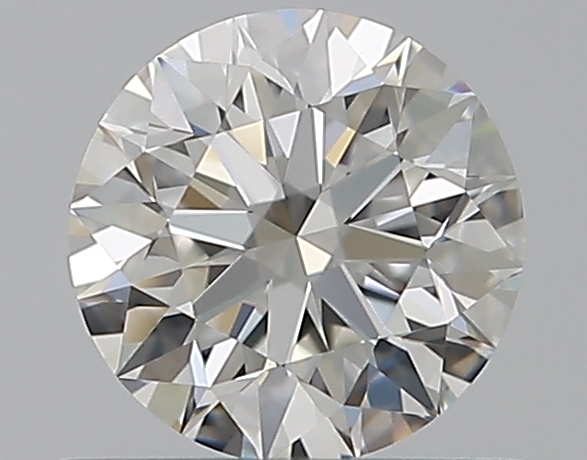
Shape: round
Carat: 0.51
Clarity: VS1
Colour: G
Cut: EX
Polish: EX
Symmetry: EX
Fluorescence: N
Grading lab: GIA
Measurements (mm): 5.1 x 5.12 x 3.19